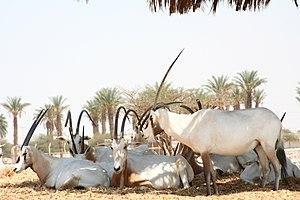
La licorne, parfois nommée unicorne, est une créature légendaire à corne unique. Son origine, controversée, résulte de multiples influences, en particulier de descriptions d'animaux tels que le rhinocéros et l'antilope, issues de récits d'explorateurs. Les premières représentations attestées d'animaux unicornes remontent à la civilisation de l'Indus. Le récit sanskrit d'Ekashringa et les routes commerciales pourraient avoir joué un rôle dans leur diffusion vers le Proche-Orient.